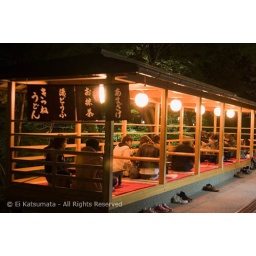
Customers eating in an elevated gazebo under the light of paper lanterns, Kiyomizu-dera,Kyoto, Kansai Region, Japan